Elektron (alloy)

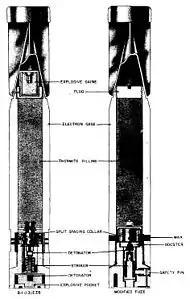
The B1 bomb, which uses Elektron materials

Elektron is the registered trademark of a wide range of magnesium alloys manufactured by a British company, Magnesium Elektron Limited.